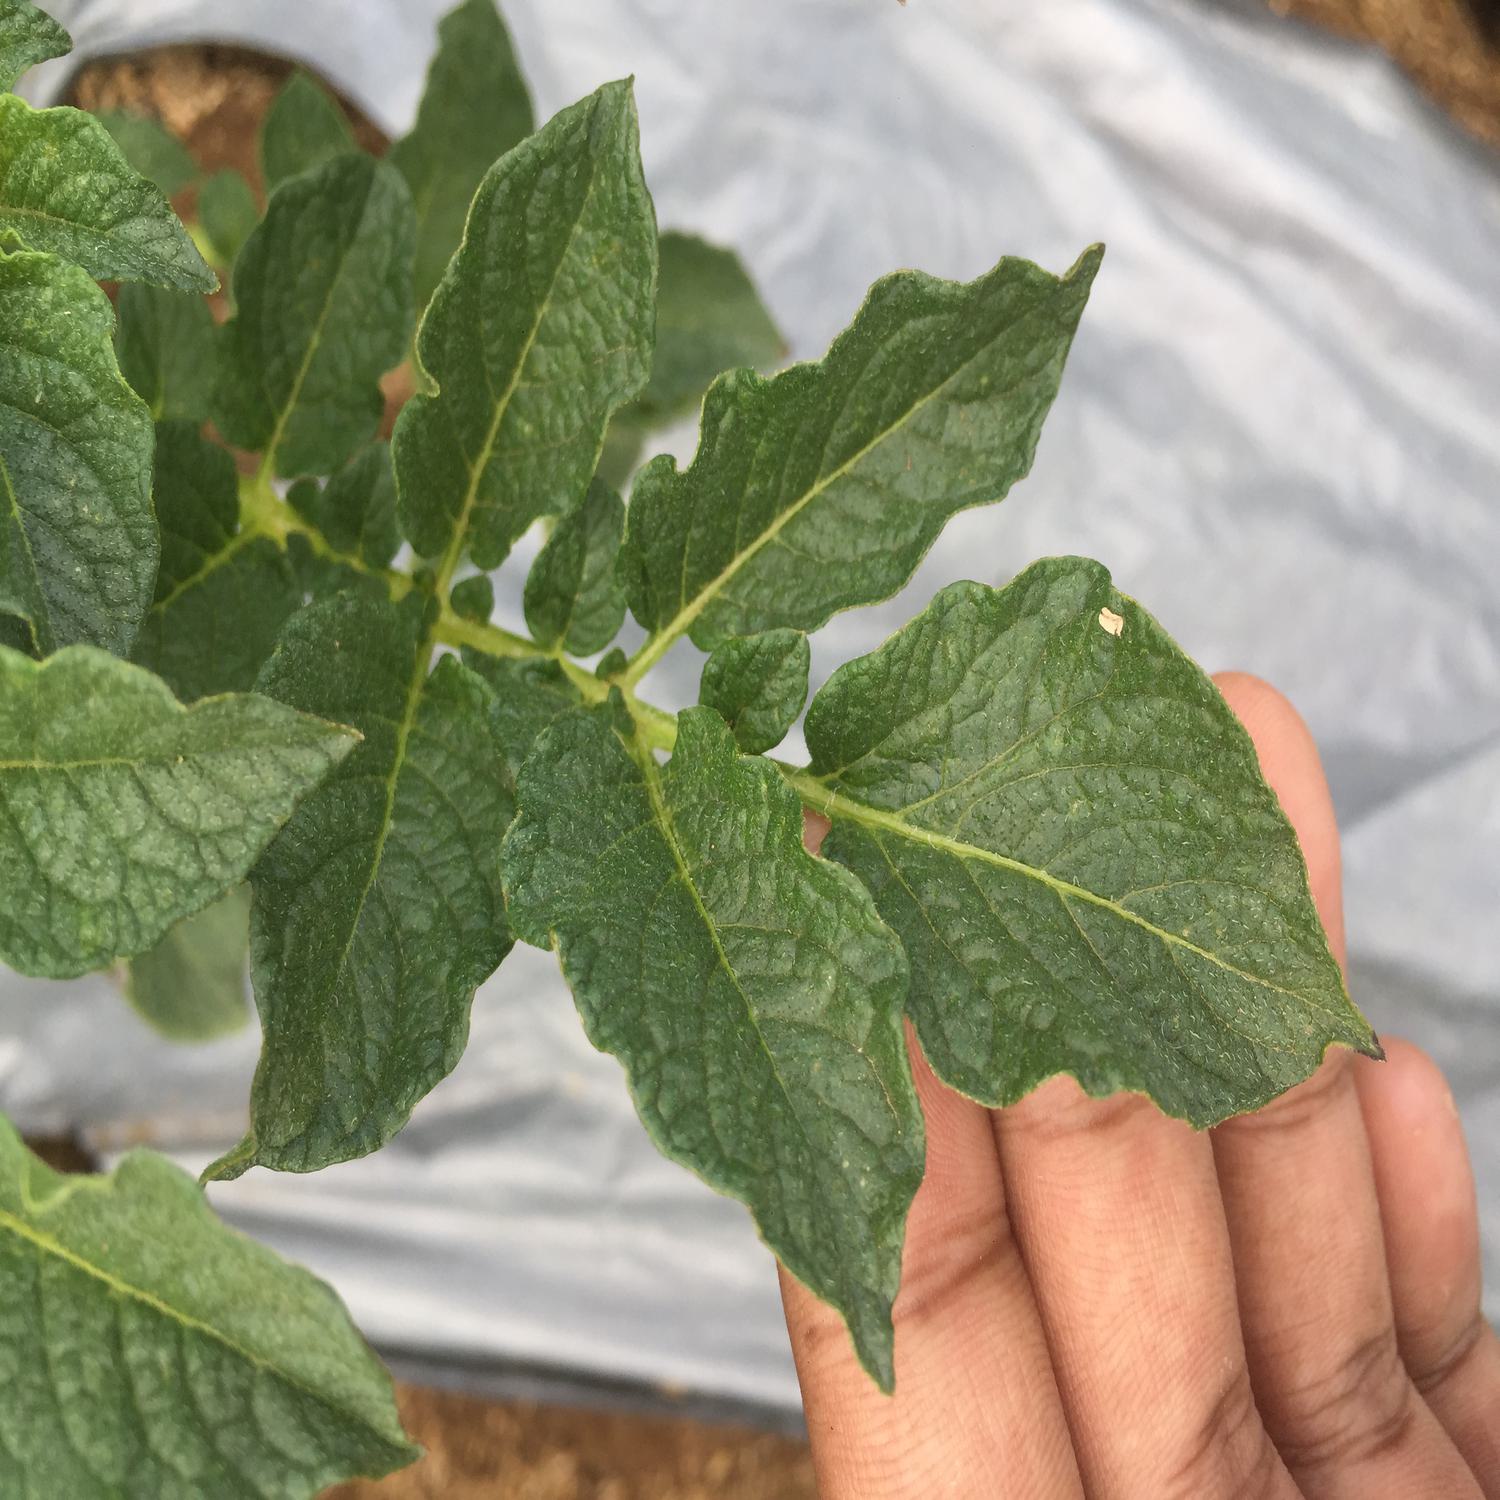
Label: Virus